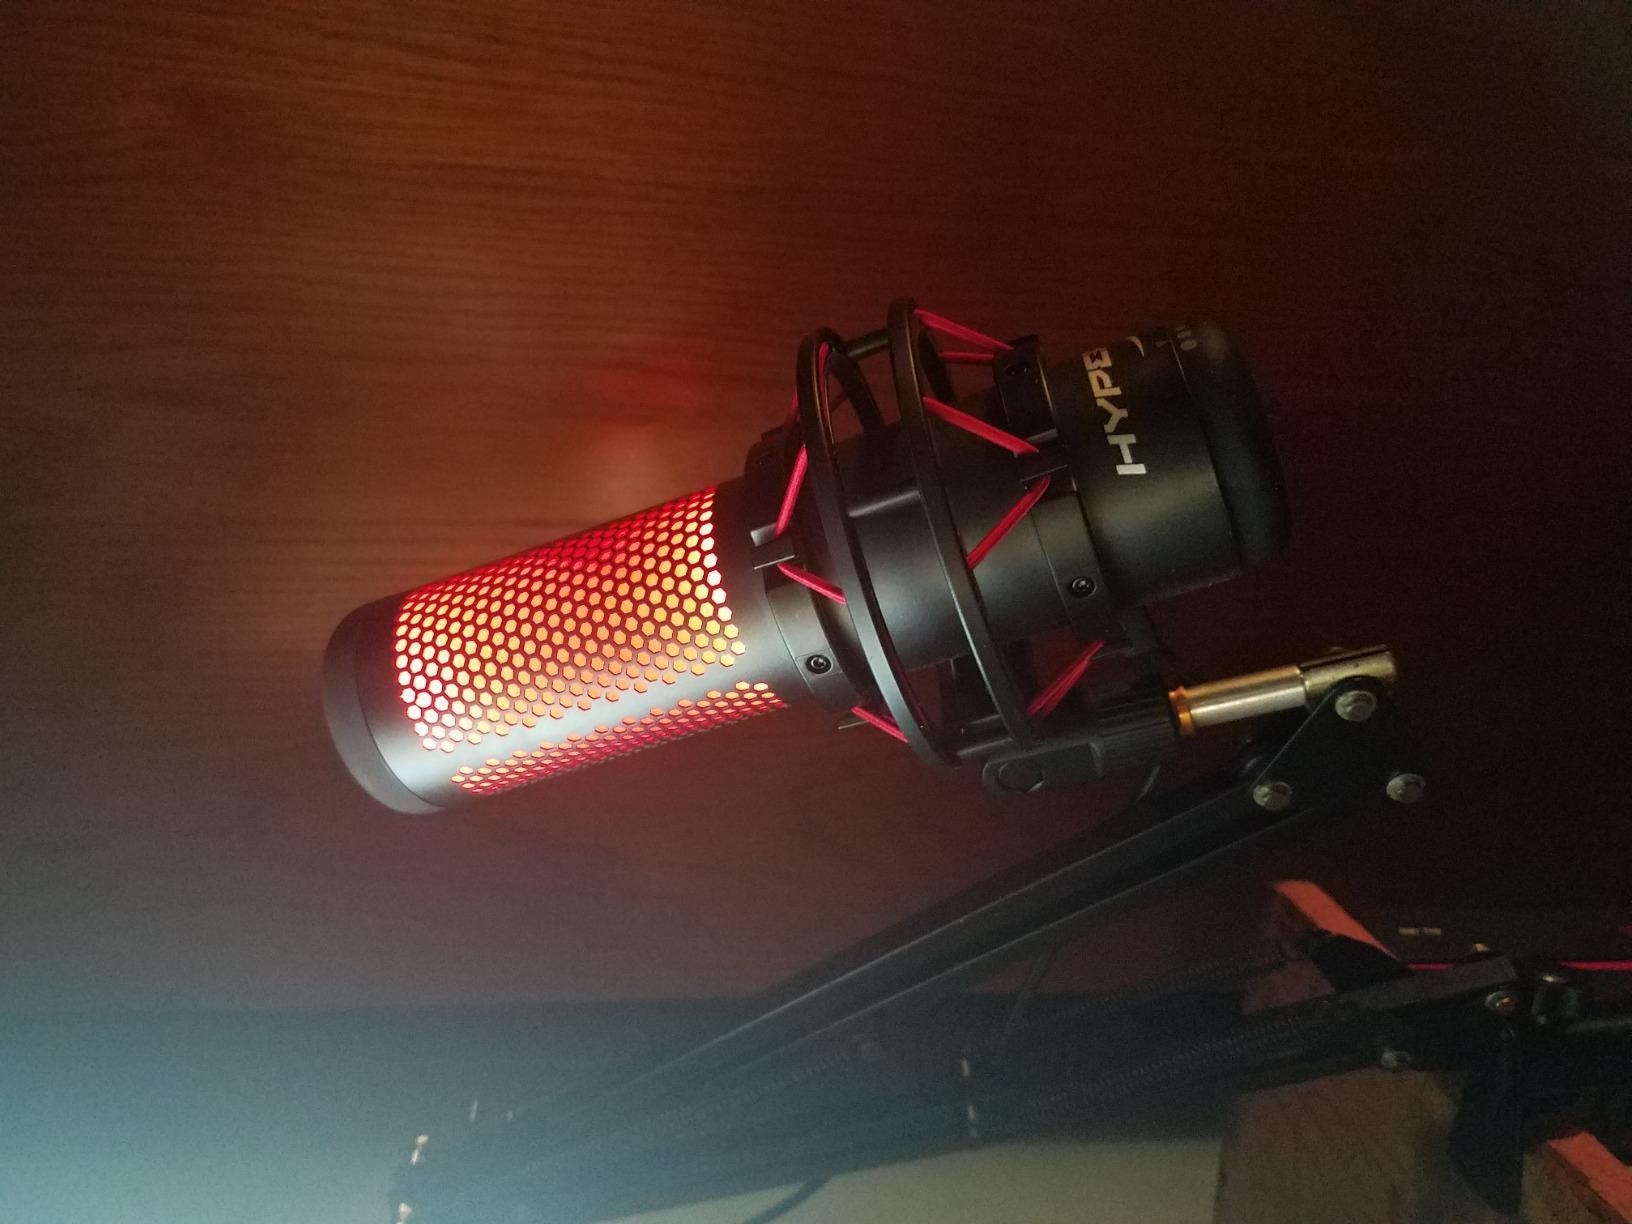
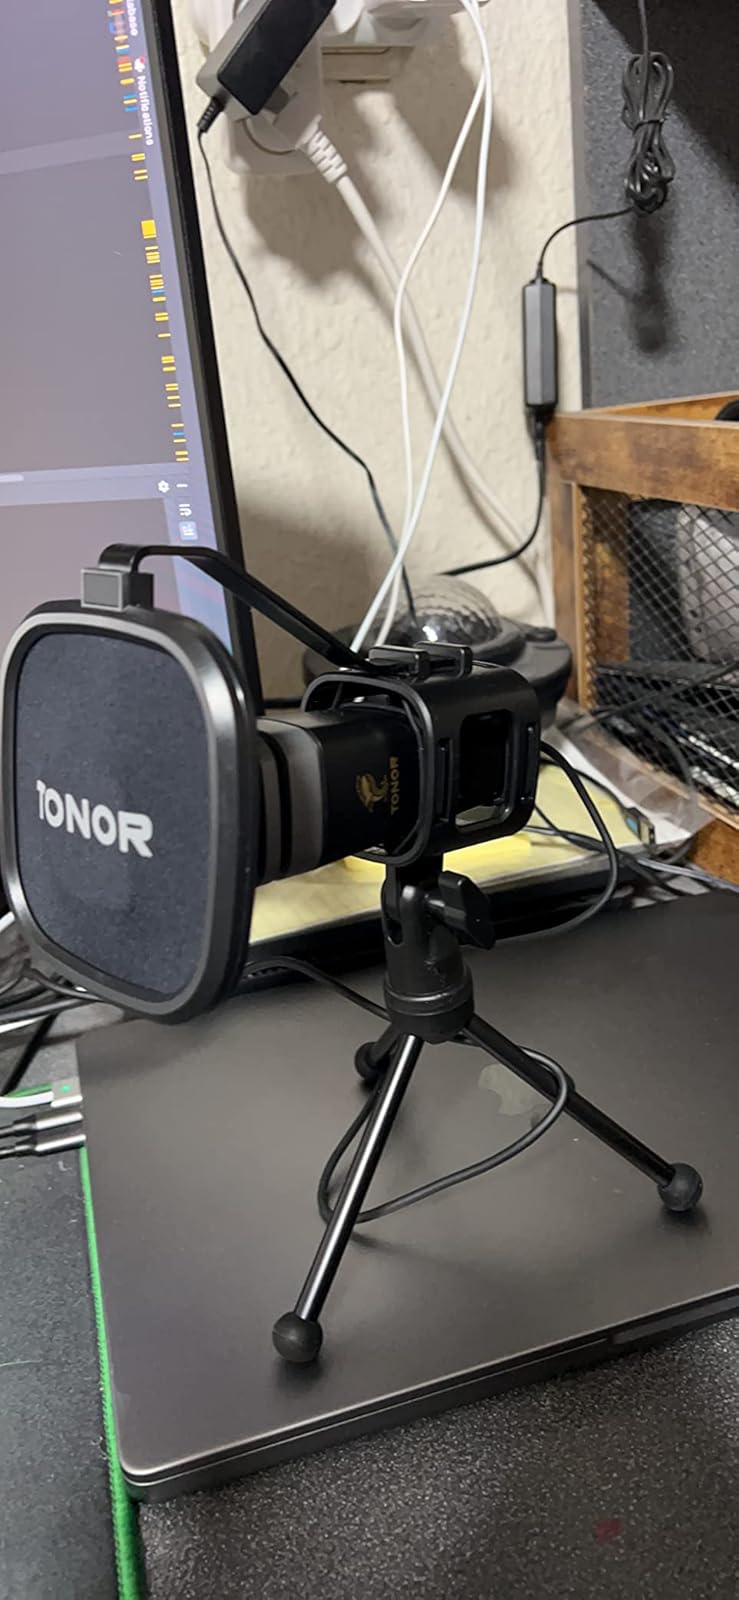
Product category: microphone
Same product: no